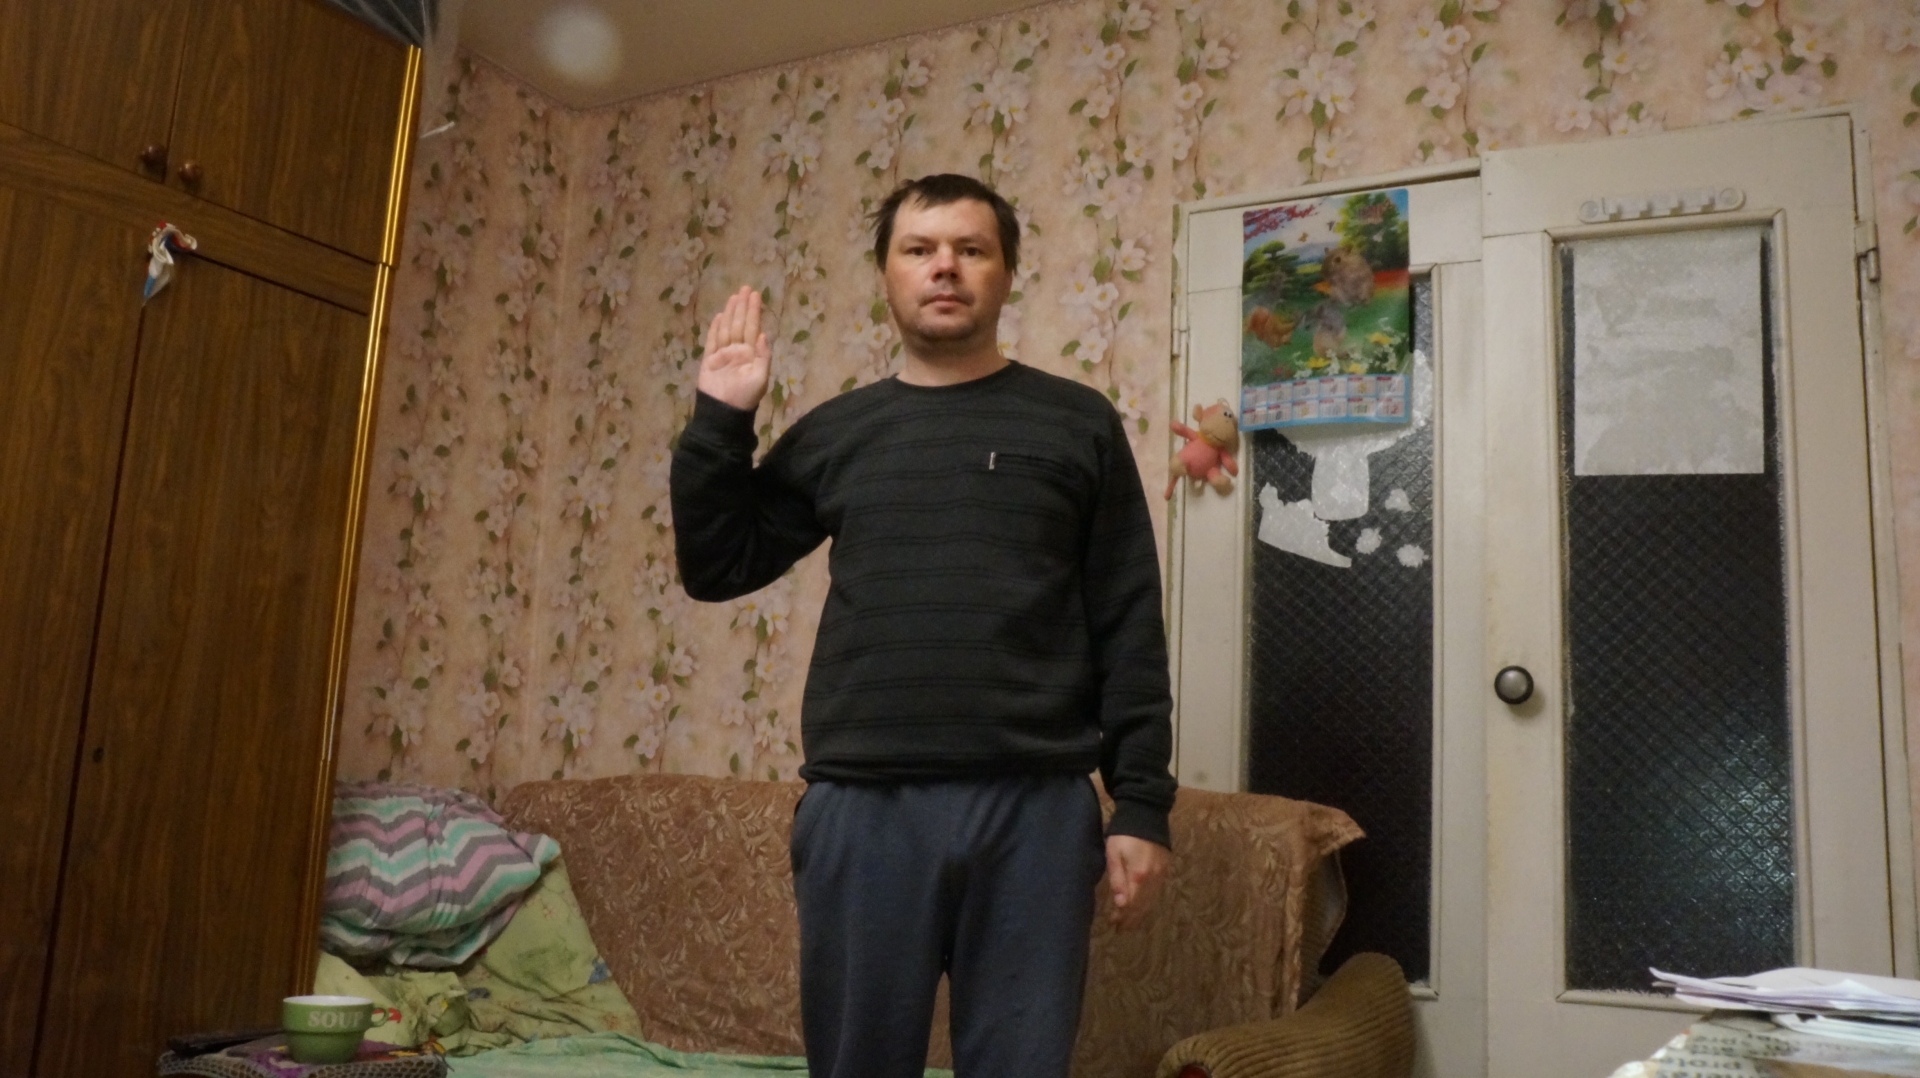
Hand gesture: stop